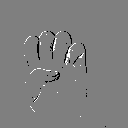
ASL letter: e